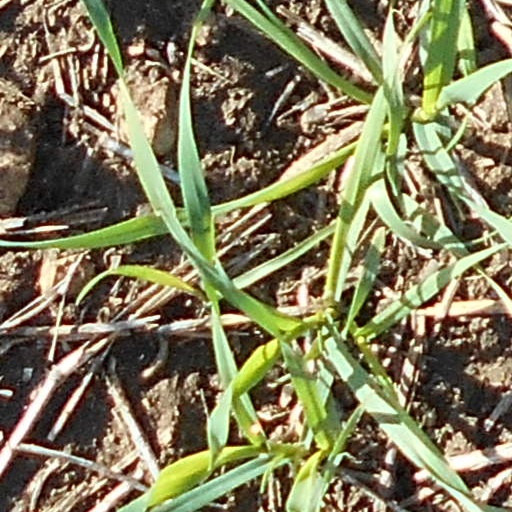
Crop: wheat